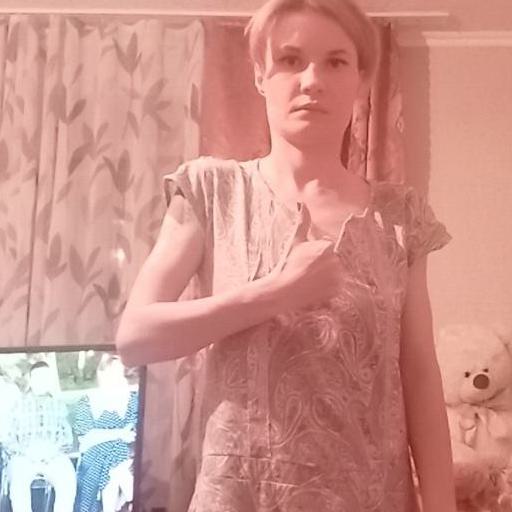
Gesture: like